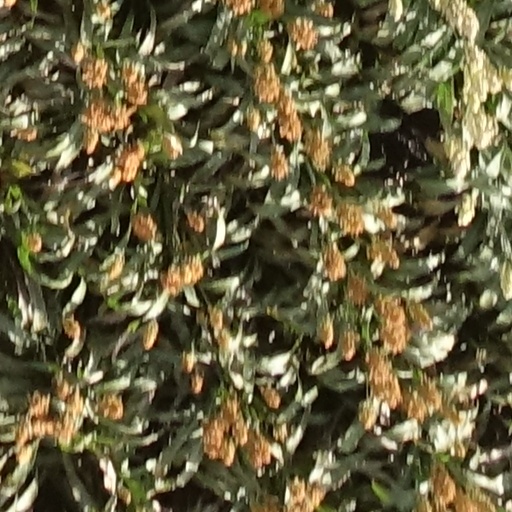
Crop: sorghum